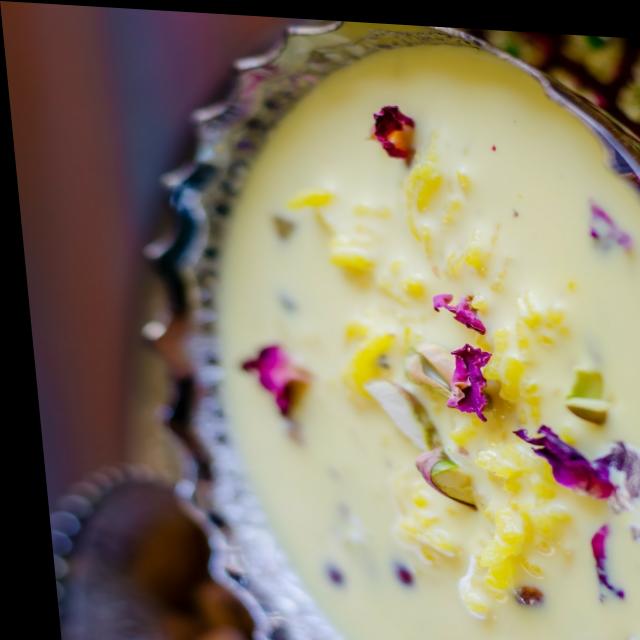
Dish: kheer